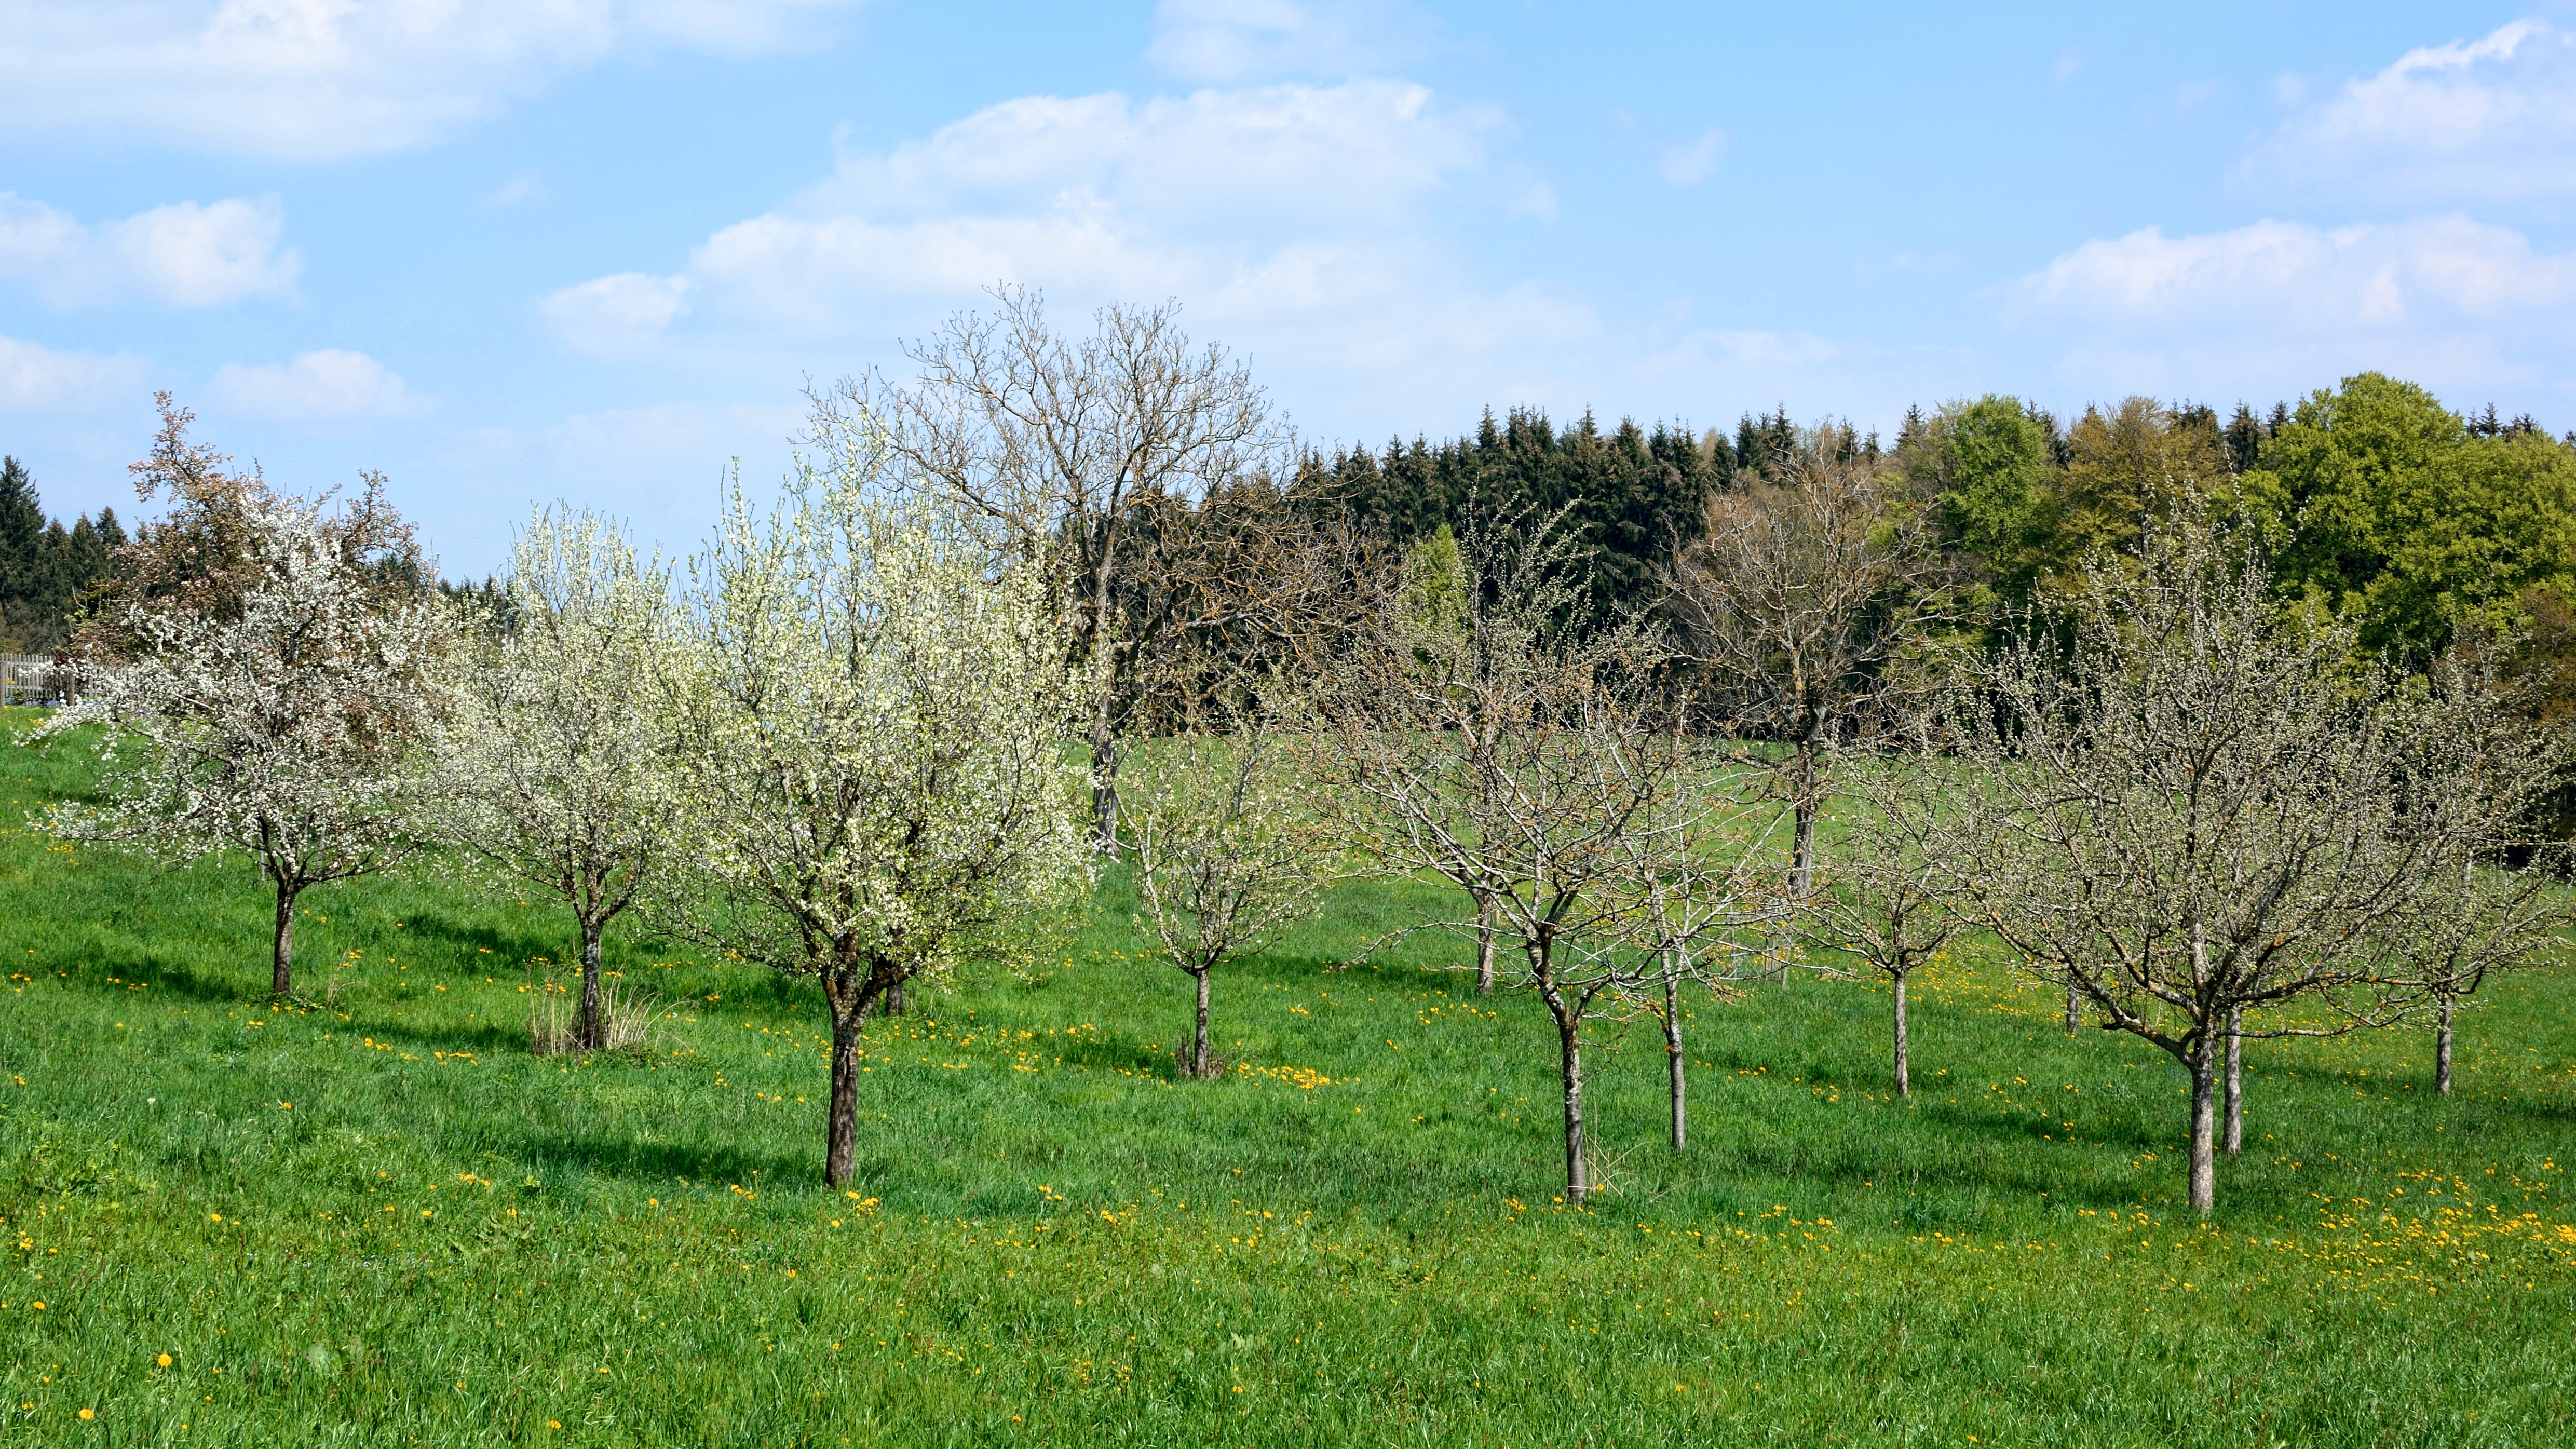
tree, grass, blossom, plant, field, meadow, prairie, flower, bloom, orchard, green, produce, pasture, agriculture, flora, trees, aesthetic, grassland, shrub, branches, woodland, ecosystem, rural area, grass family, woody plant